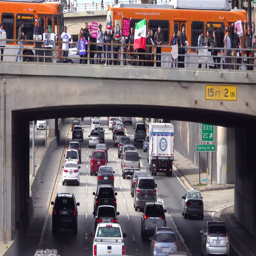
2010s : protestors against politician stand on an overpass waving flags